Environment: real
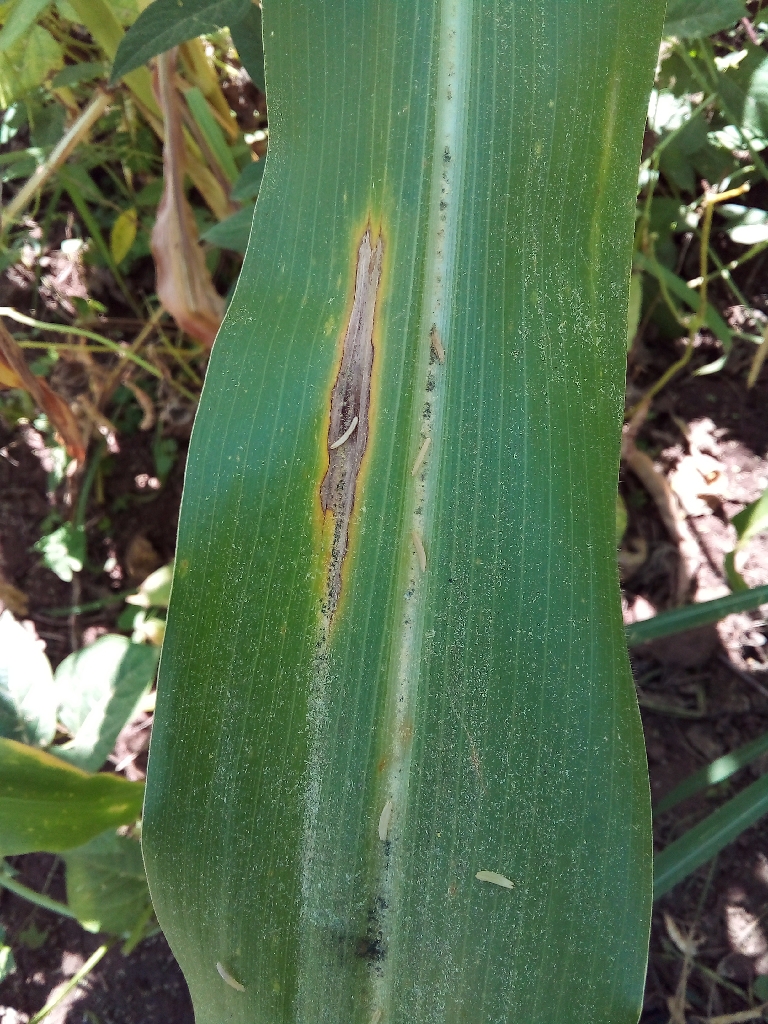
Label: northern_corn_leaf_blight